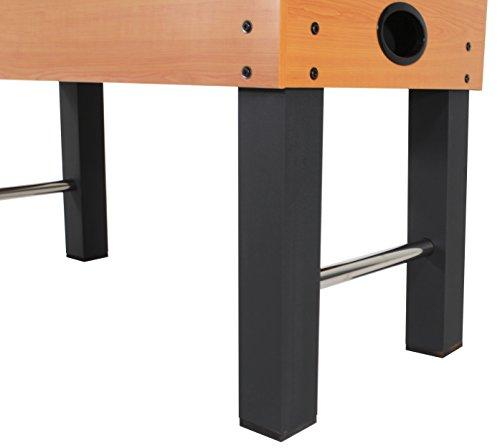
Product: American Legend Charger 52” Foosball Table with Abacus-Style Scoring and Internal Ball Return System
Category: Sports & Outdoors | Sports & Fitness | Leisure Sports & Game Room | Arcade & Table Games | Foosball | Foosball Tables
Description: Internal Ball Return System.
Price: $199.00
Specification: Product Dimensions:         52 x 20 x 28 inches ; 81.6 pounds    |Shipping Weight: 83 pounds (View shipping rates and policies)|ASIN: B003B809IG|Item model number: FT200|    #6    in Foosball Tables